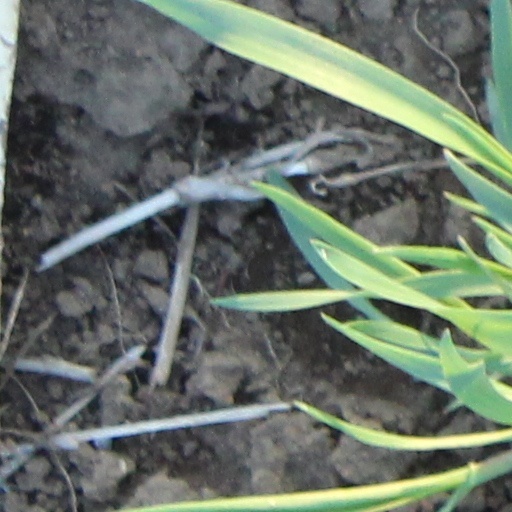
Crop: wheat